Checkers Federation of Armenia

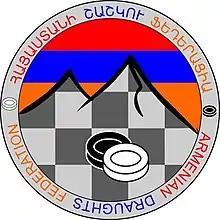
Checkers Federation of Armenia logo

The Checkers Federation of Armenia, also known as the Armenian Draughts Federation, is the regulating body of checkers (also known as draughts) in Armenia, governed by the Armenian Olympic Committee. The headquarters of the federation is located in Yerevan.